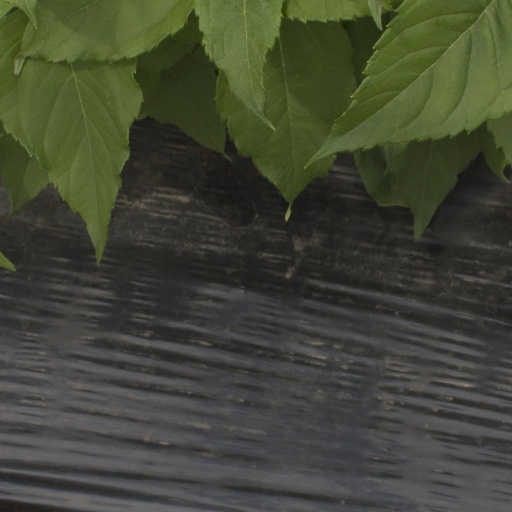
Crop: Jerusalem artichoke